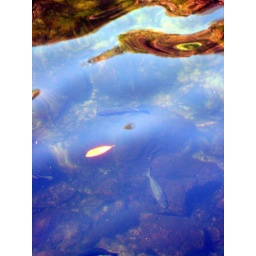
fish in water wangi falls